Cortlandt V. R. Schuyler

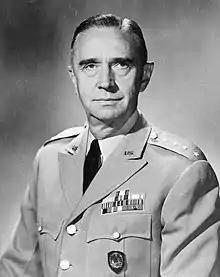

Cortlandt Van Rensselaer Schuyler (22 December 1900 – 4 December 1993) was a United States Army four-star general who served as Chief of Staff, Supreme Headquarters Allied Powers Europe (COFS SHAPE) from 1953 to 1959.